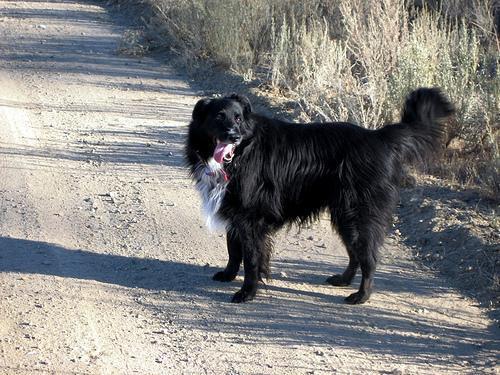
Border_collie